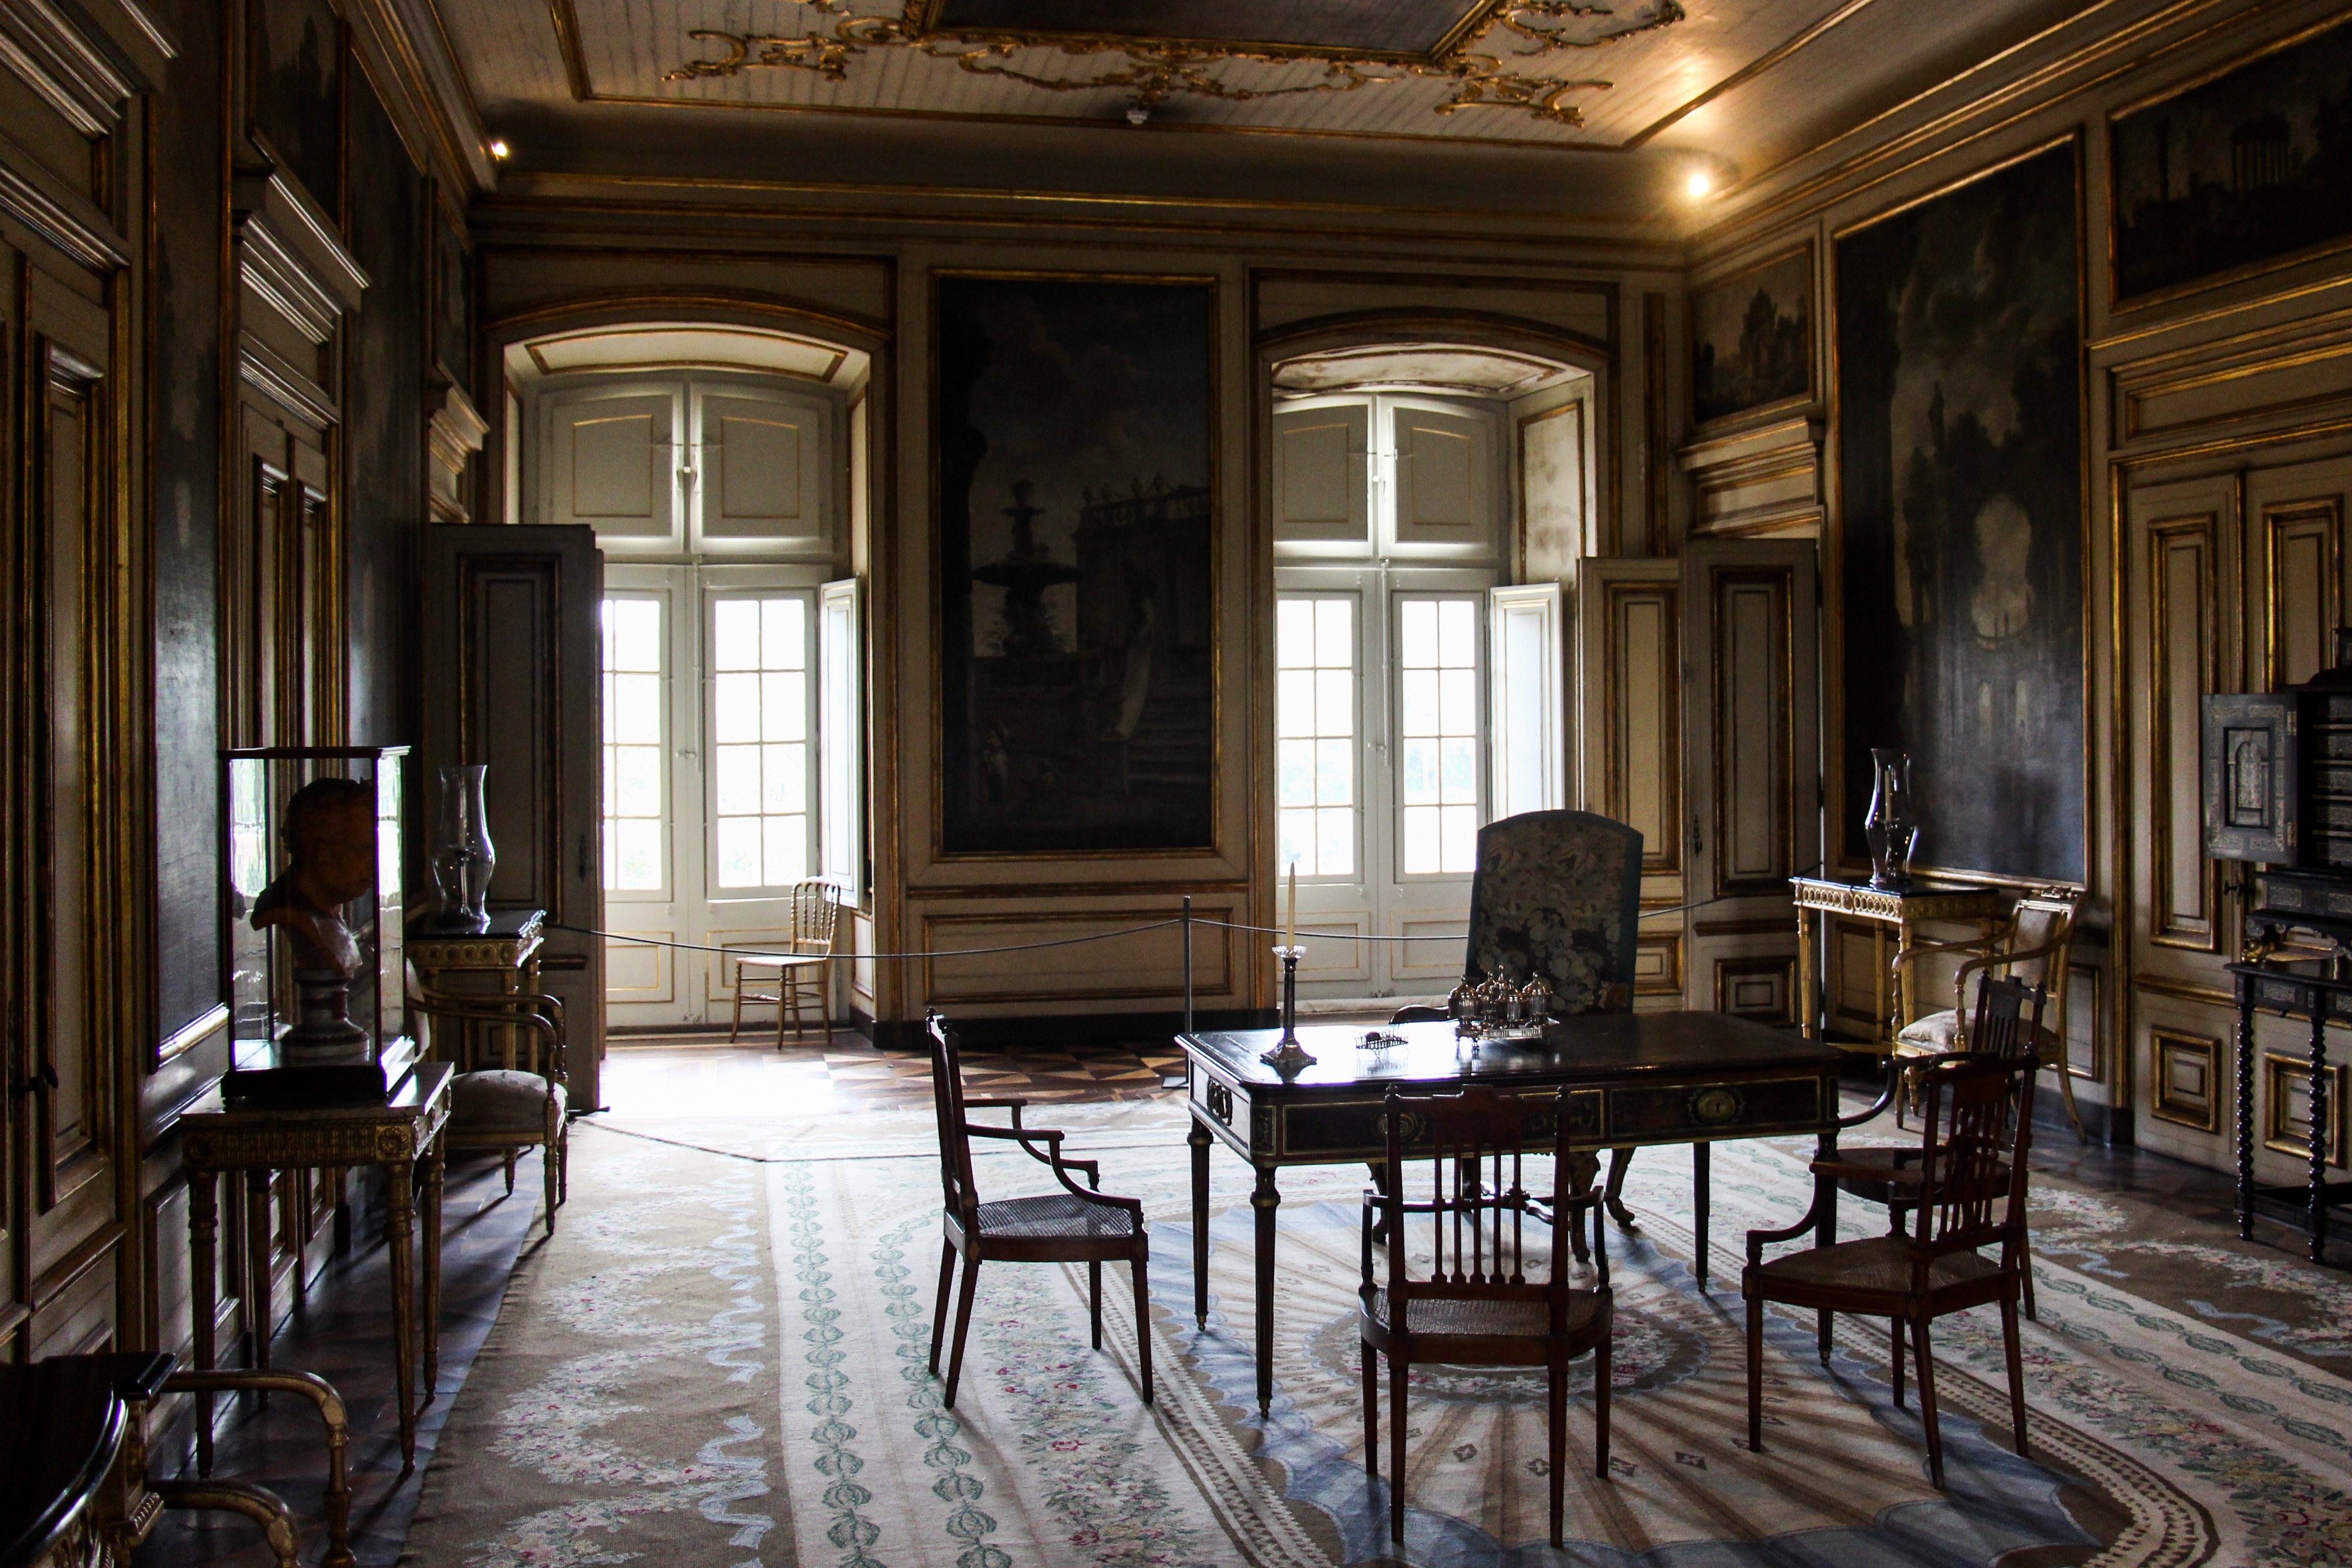
architecture, wood, mansion, floor, interior, building, palace, old, home, contemplation, property, living room, room, lighting, luggage, interior design, farmhouse, history, estate, against light, dining room